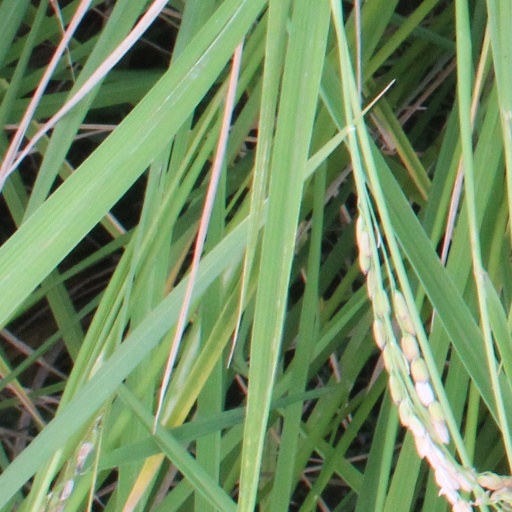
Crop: rice